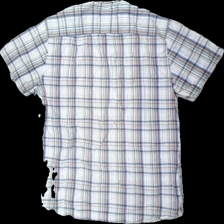
View: back
Type: Shirt
Category: Men
Brand: East West
Colors: Blue, Red, Orange, Yellow, Green, Multicolor
Material: 100% bomull
Pattern: Checkered print
Cut: Regular
Size: XL
Season: All
Holes: Minor
Damage: litet hål
Damage location: bottom center
Price range: <50
Recommended usage: Reuse
Description: rutig skjorta